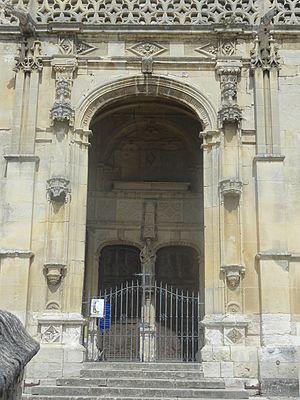
Portail sud.
L'église Notre-Dame est une église catholique paroissiale située à Vetheuil, dans le Val-d'Oise. Par son ampleur, son plan à double collatéraux et son mobilier particulièrement riche et varié, elle se démarque des églises villageoises du Vexin français, car Vétheuil est au Moyen Âge un bourg d'une certaine importance. Par son architecture, et notamment son abside de style gothique primitif et ses deux portails de la Renaissance, l'église Notre-Dame occupe une place particulière parmi l'architecture religieuse de la religion. Sa valeur patrimoniale est reconnue assez tôt, et elle est classée monument historique par liste de 1840. Les origines de la paroisse et de l'église ne sont pas connues, mais on connaît une première mention de la fin du XIᵉ siècle, et des vestiges d'un clocher roman de la première moitié du XIIᵉ siècle subsistent encore à l'intérieur du clocher actuel. Vers la fin du XIIᵉ siècle, la construction d'un nouveau chœur est lancée, et celui-ci est terminé au tout début du XIIIᵉ siècle. Le clocher est rebâti dans le style gothique au cours de ce même siècle. Il est impossible de se prononcer sur la nef de cette époque.